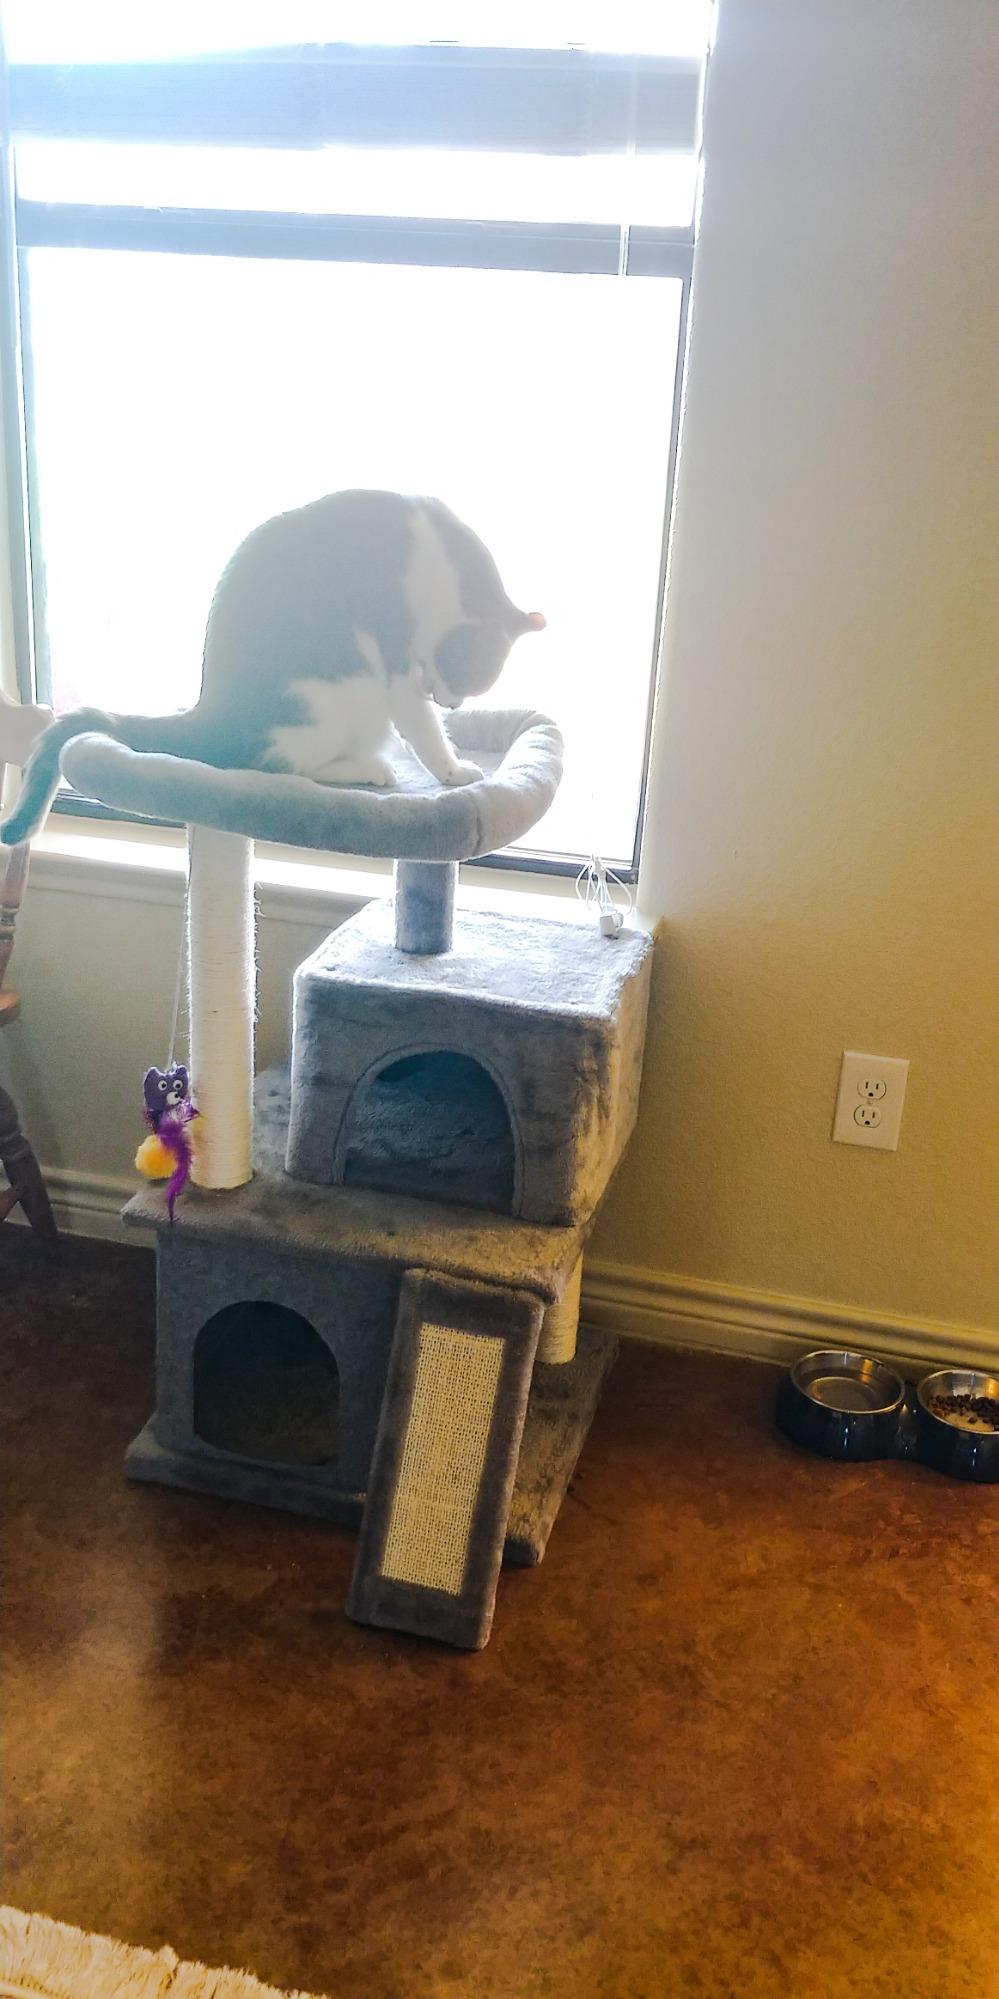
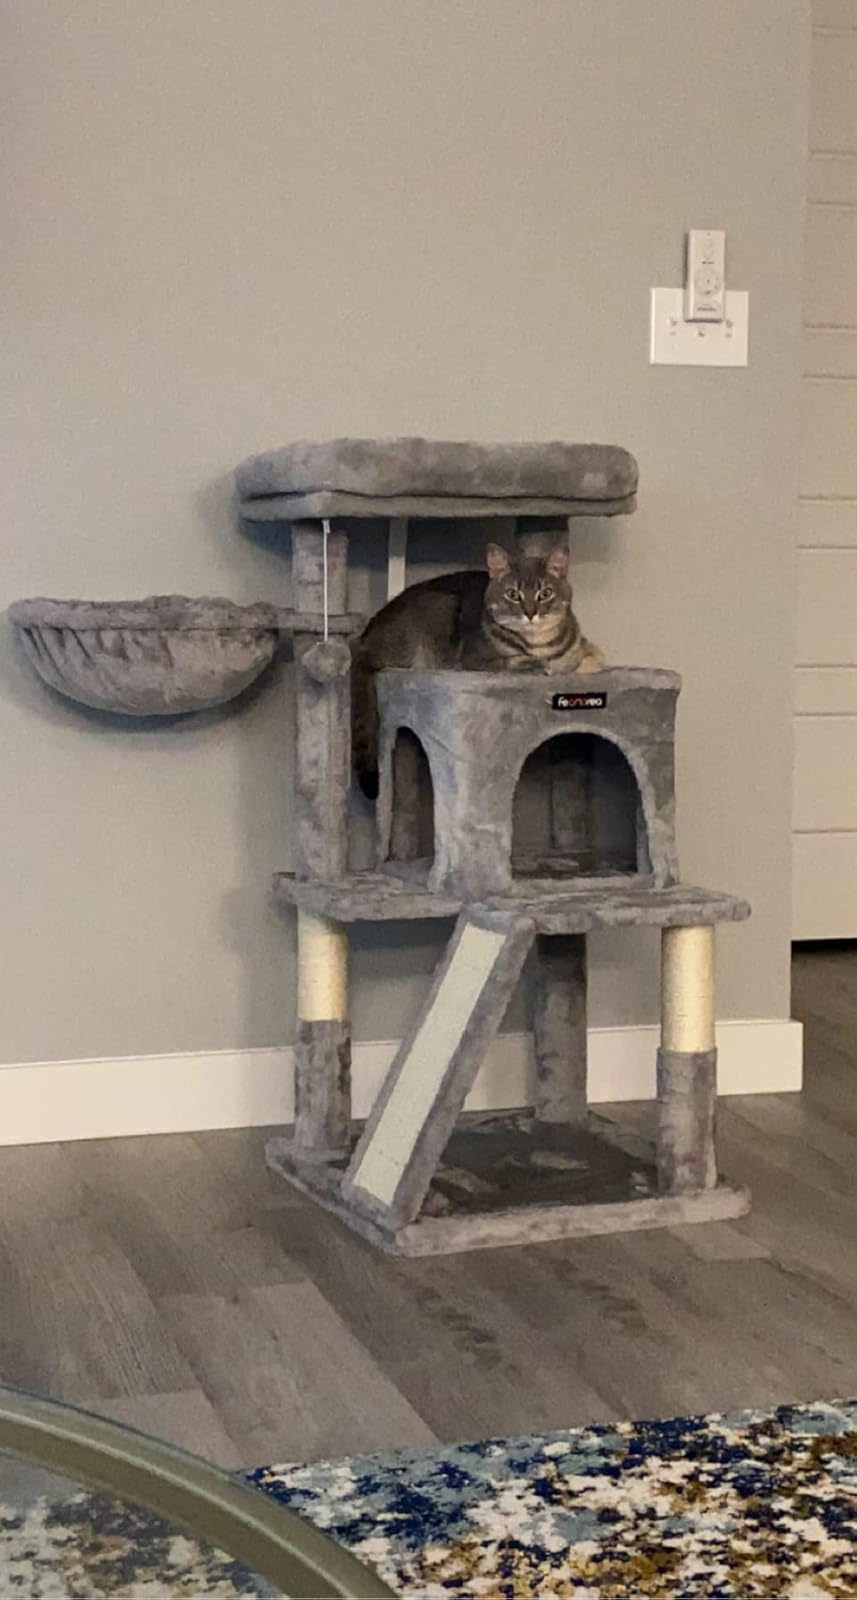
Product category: items_cat tree
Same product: no